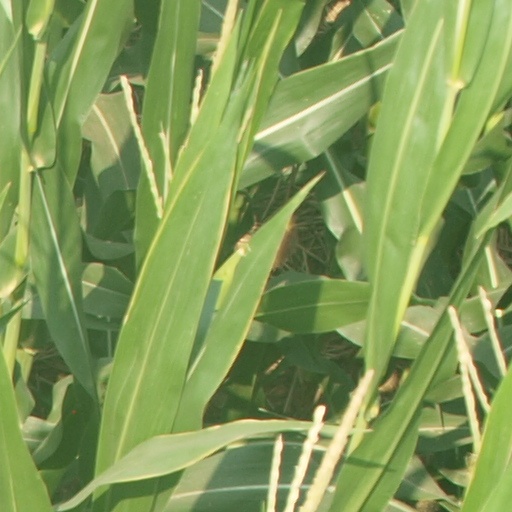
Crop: maize; corn